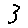
Label: 3